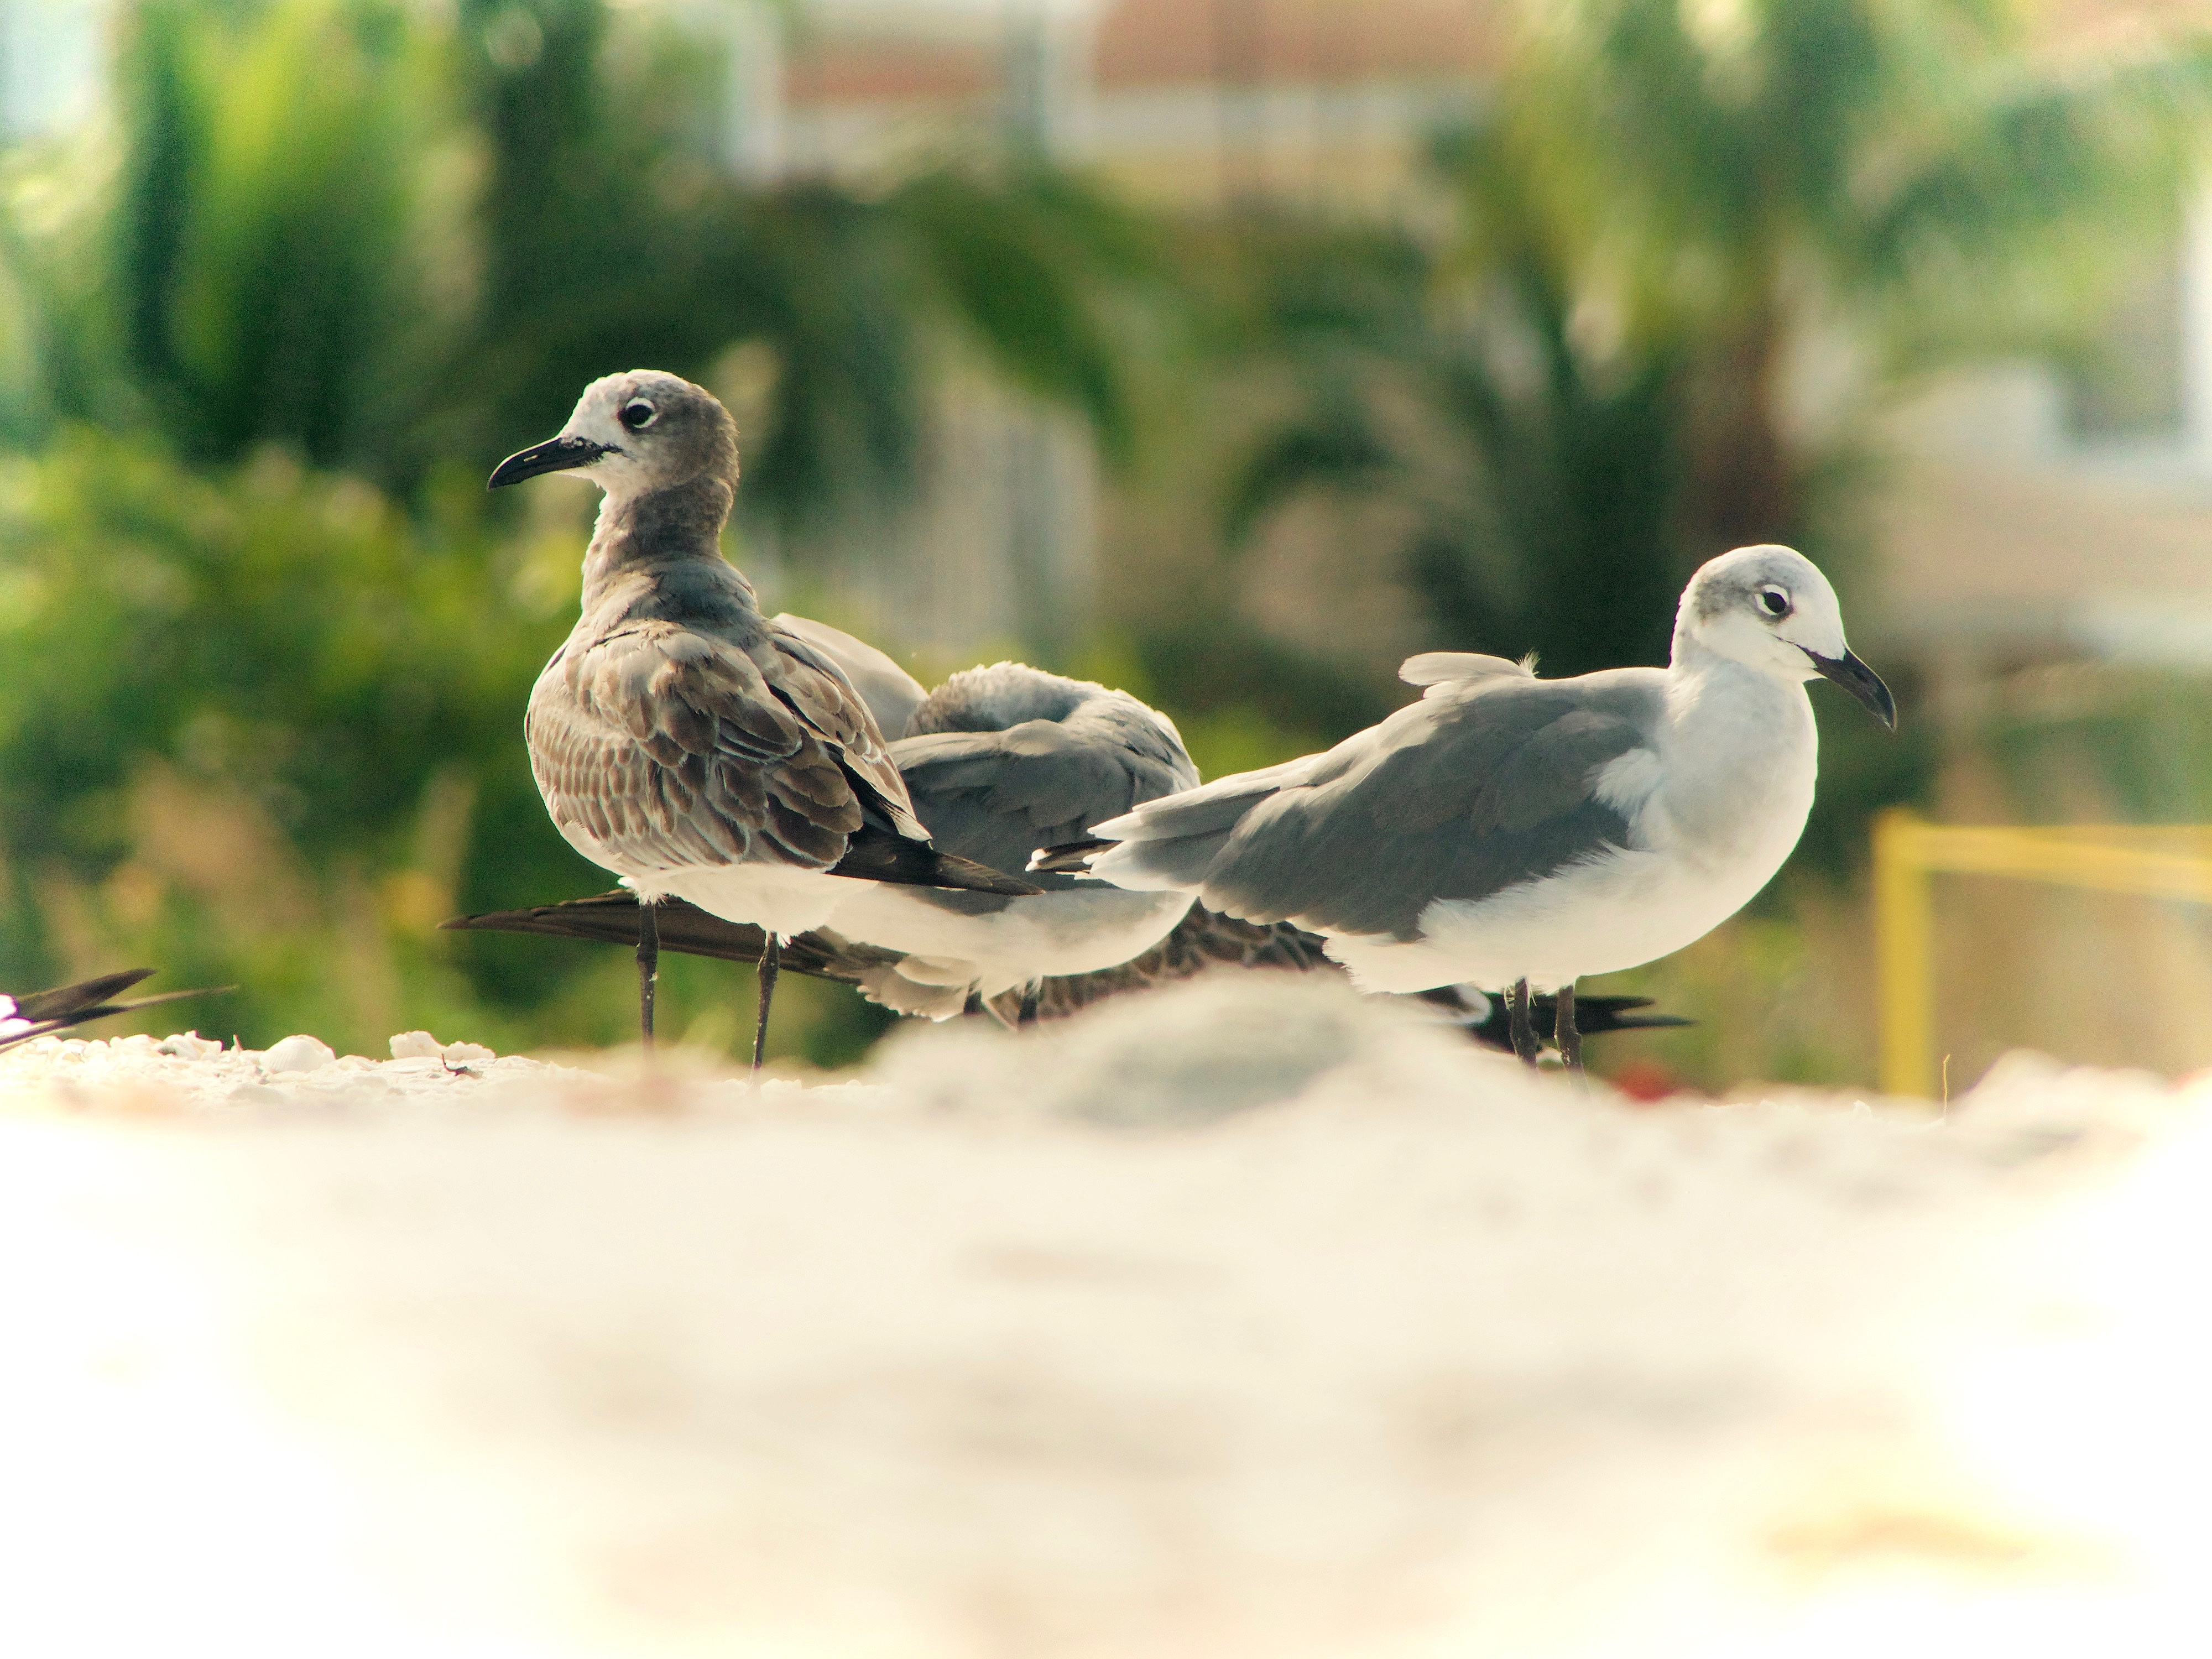
bird, wing, seabird, wildlife, gull, beak, fauna, duck, vertebrate, water bird, charadriiformes